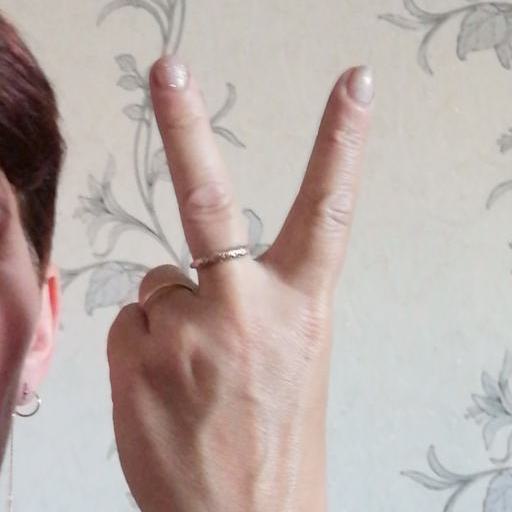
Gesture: peace_inverted